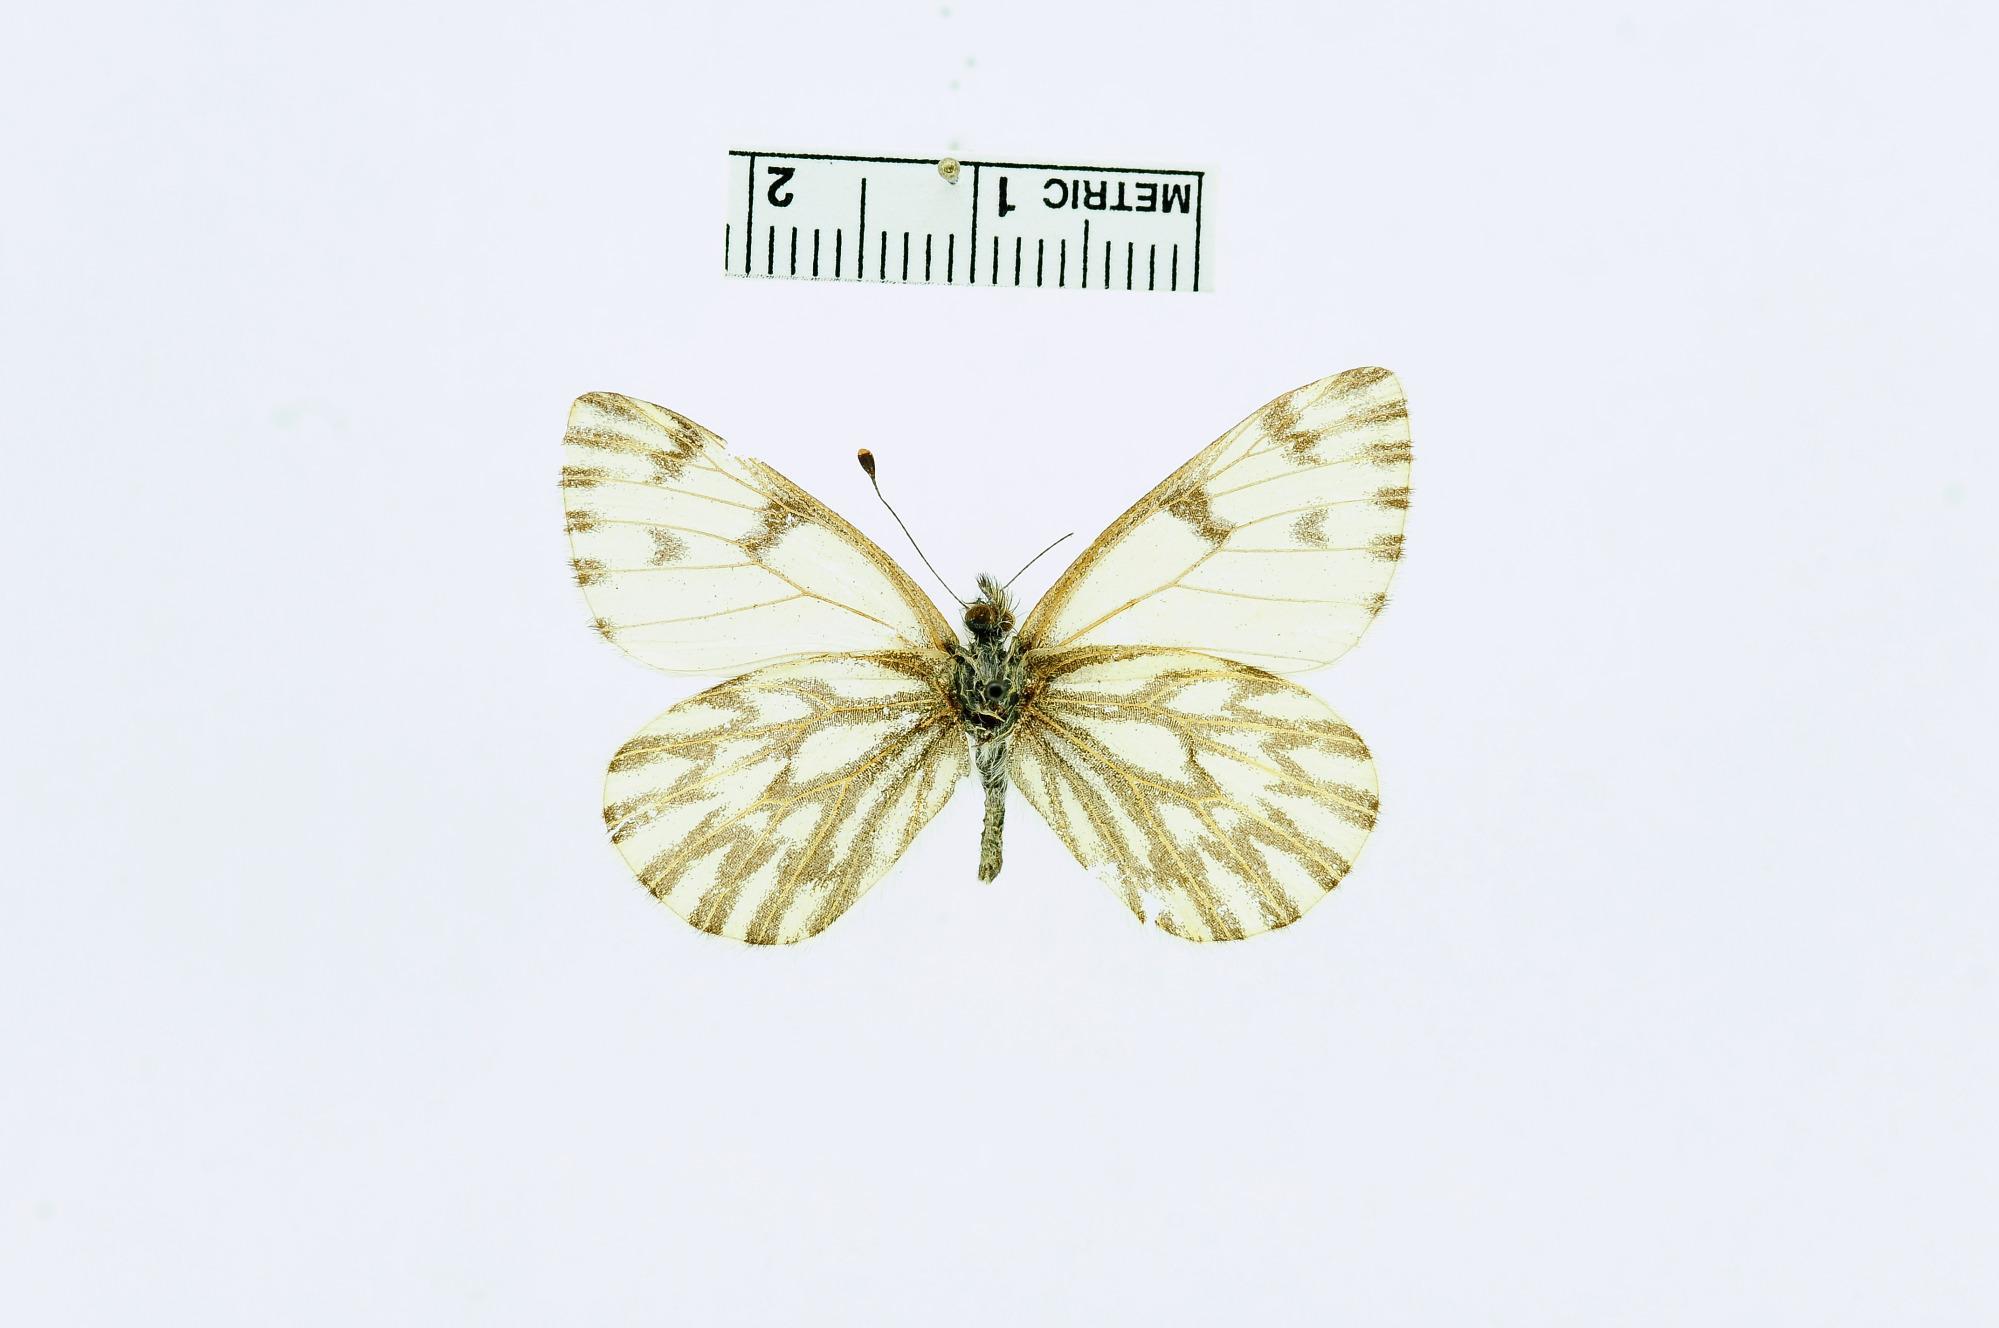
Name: Pieris sisymbrii elivata
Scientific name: Pieris sisymbrii elivata Barnes & Benjamin, 1926
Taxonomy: Animalia, Arthropoda, Insecta, Lepidoptera, Pieridae, Pierinae
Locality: Glenwood Springs, Colorado, United States
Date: May 1895